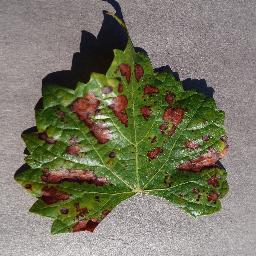
Label: Grape___Esca_(Black_Measles)